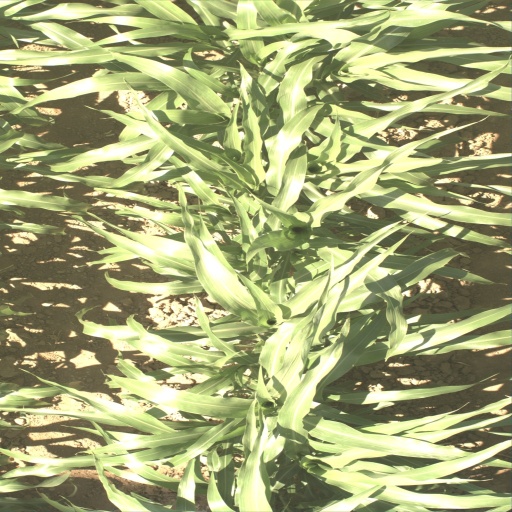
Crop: sorghum